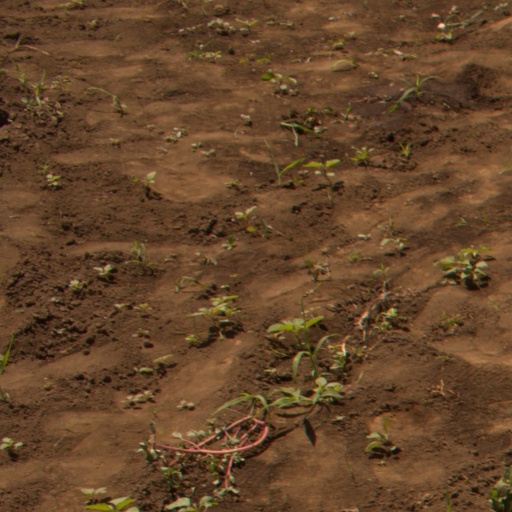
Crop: soybean